Ritual

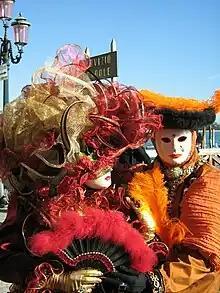
Masquerade at the Carnival of Venice

Rites of feasting and fasting are those through which a community publicly expresses an adherence to basic, shared religious values, rather than to the overt presence of deities as is found in rites of affliction where feasting or fasting may also take place. It encompasses a range of performances such as communal fasting during Ramadan by Muslims; the slaughter of pigs in New Guinea; Carnival festivities; or penitential processions in Catholicism. Victor Turner described this "cultural performance" of basic values a "social drama". Such dramas allow the social stresses that are inherent in a particular culture to be expressed and worked out symbolically in a ritual catharsis; as the social tensions continue to persist outside the ritual, pressure mounts for the ritual's cyclical performance. In Carnival, for example, the practice of masking allows people to be what they are not, and acts as a general social leveller, erasing otherwise tense social hierarchies in a festival that emphasizes play outside the bounds of normal social limits. Yet outside carnival, social tensions of race, class and gender persist, hence requiring the repeated periodic release found in the festival.